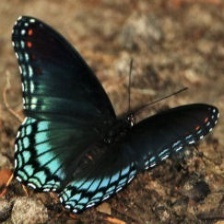
Species: RED SPOTTED PURPLE
Butterfly family (ImageNet category): admiral